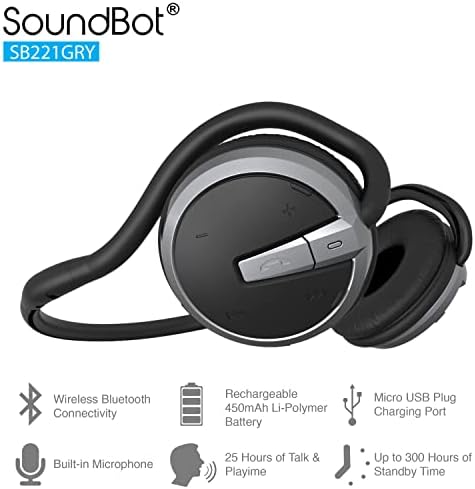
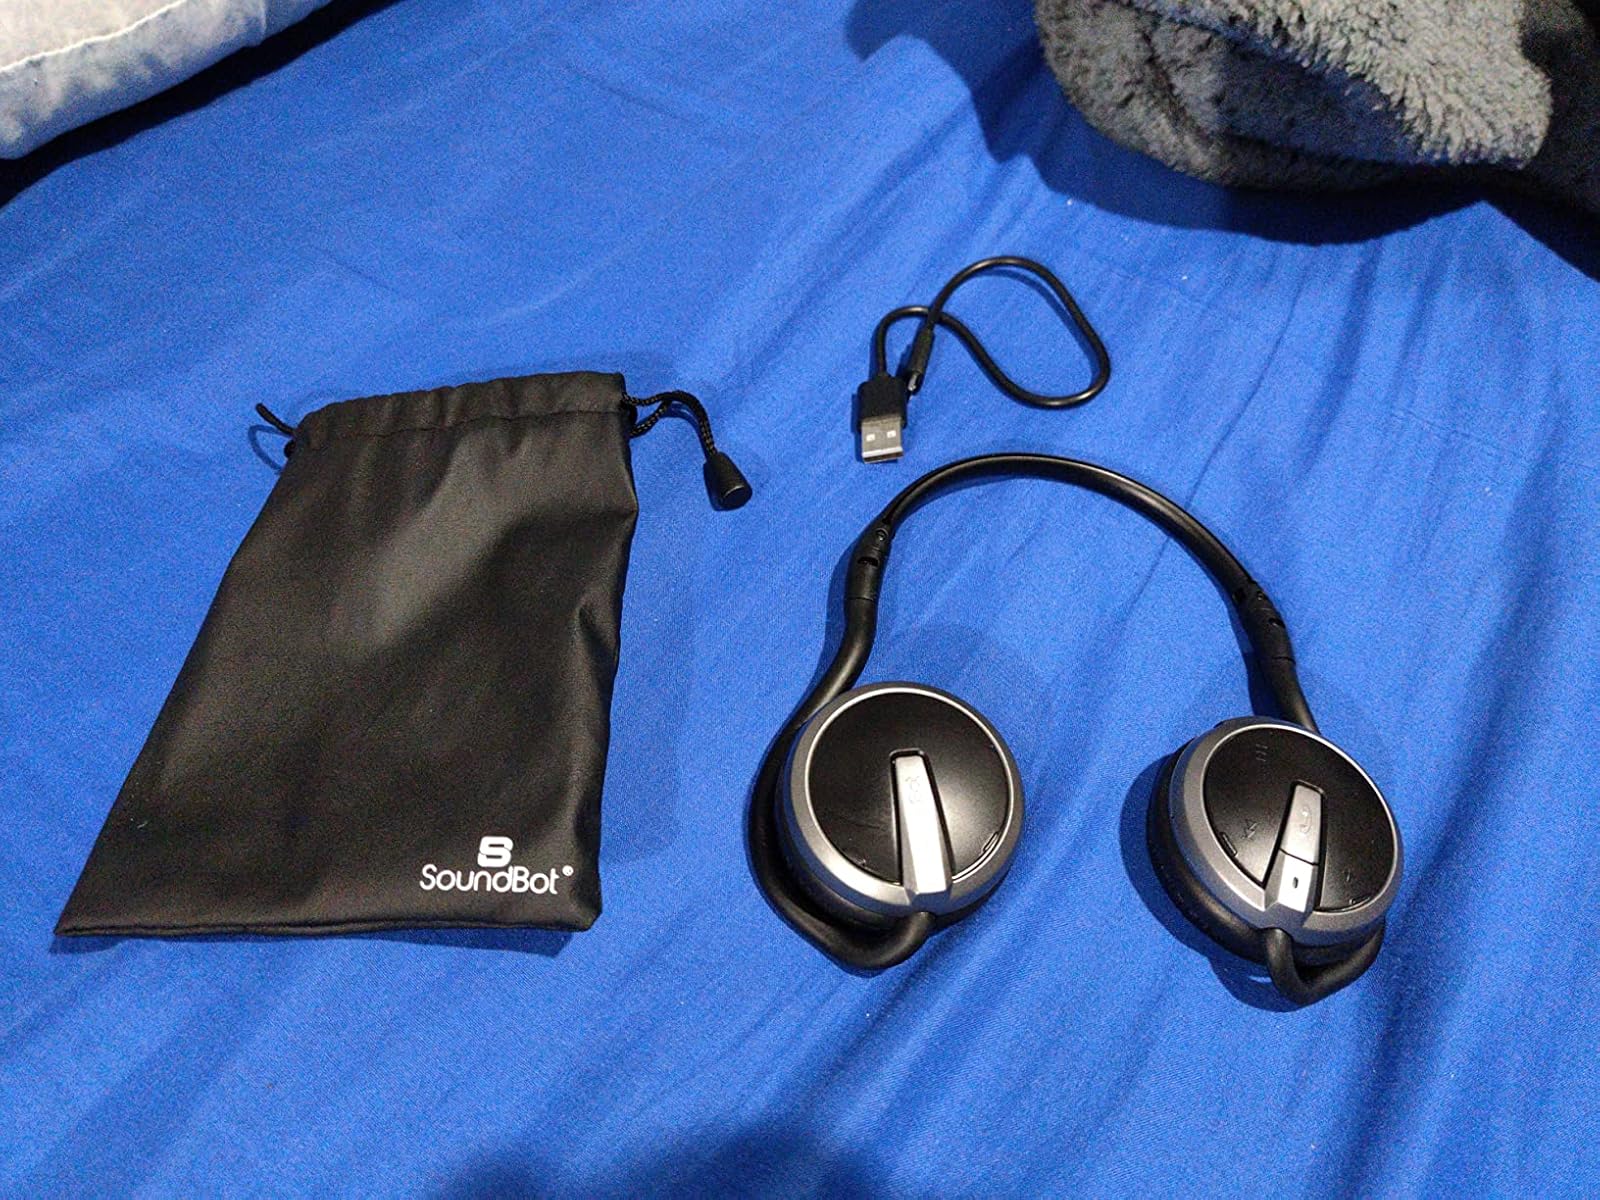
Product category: headphones
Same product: yes